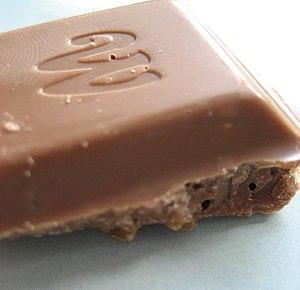
Marabou est une marque suédoise de chocolat, qui est aujourd'hui détenue par Mondelēz International. Il s'agissait à l'origine d'une entreprise fondée en 1916 et disparue par absorption en 1990. Marabou est fournisseur officiel de la cour royale de Suède.